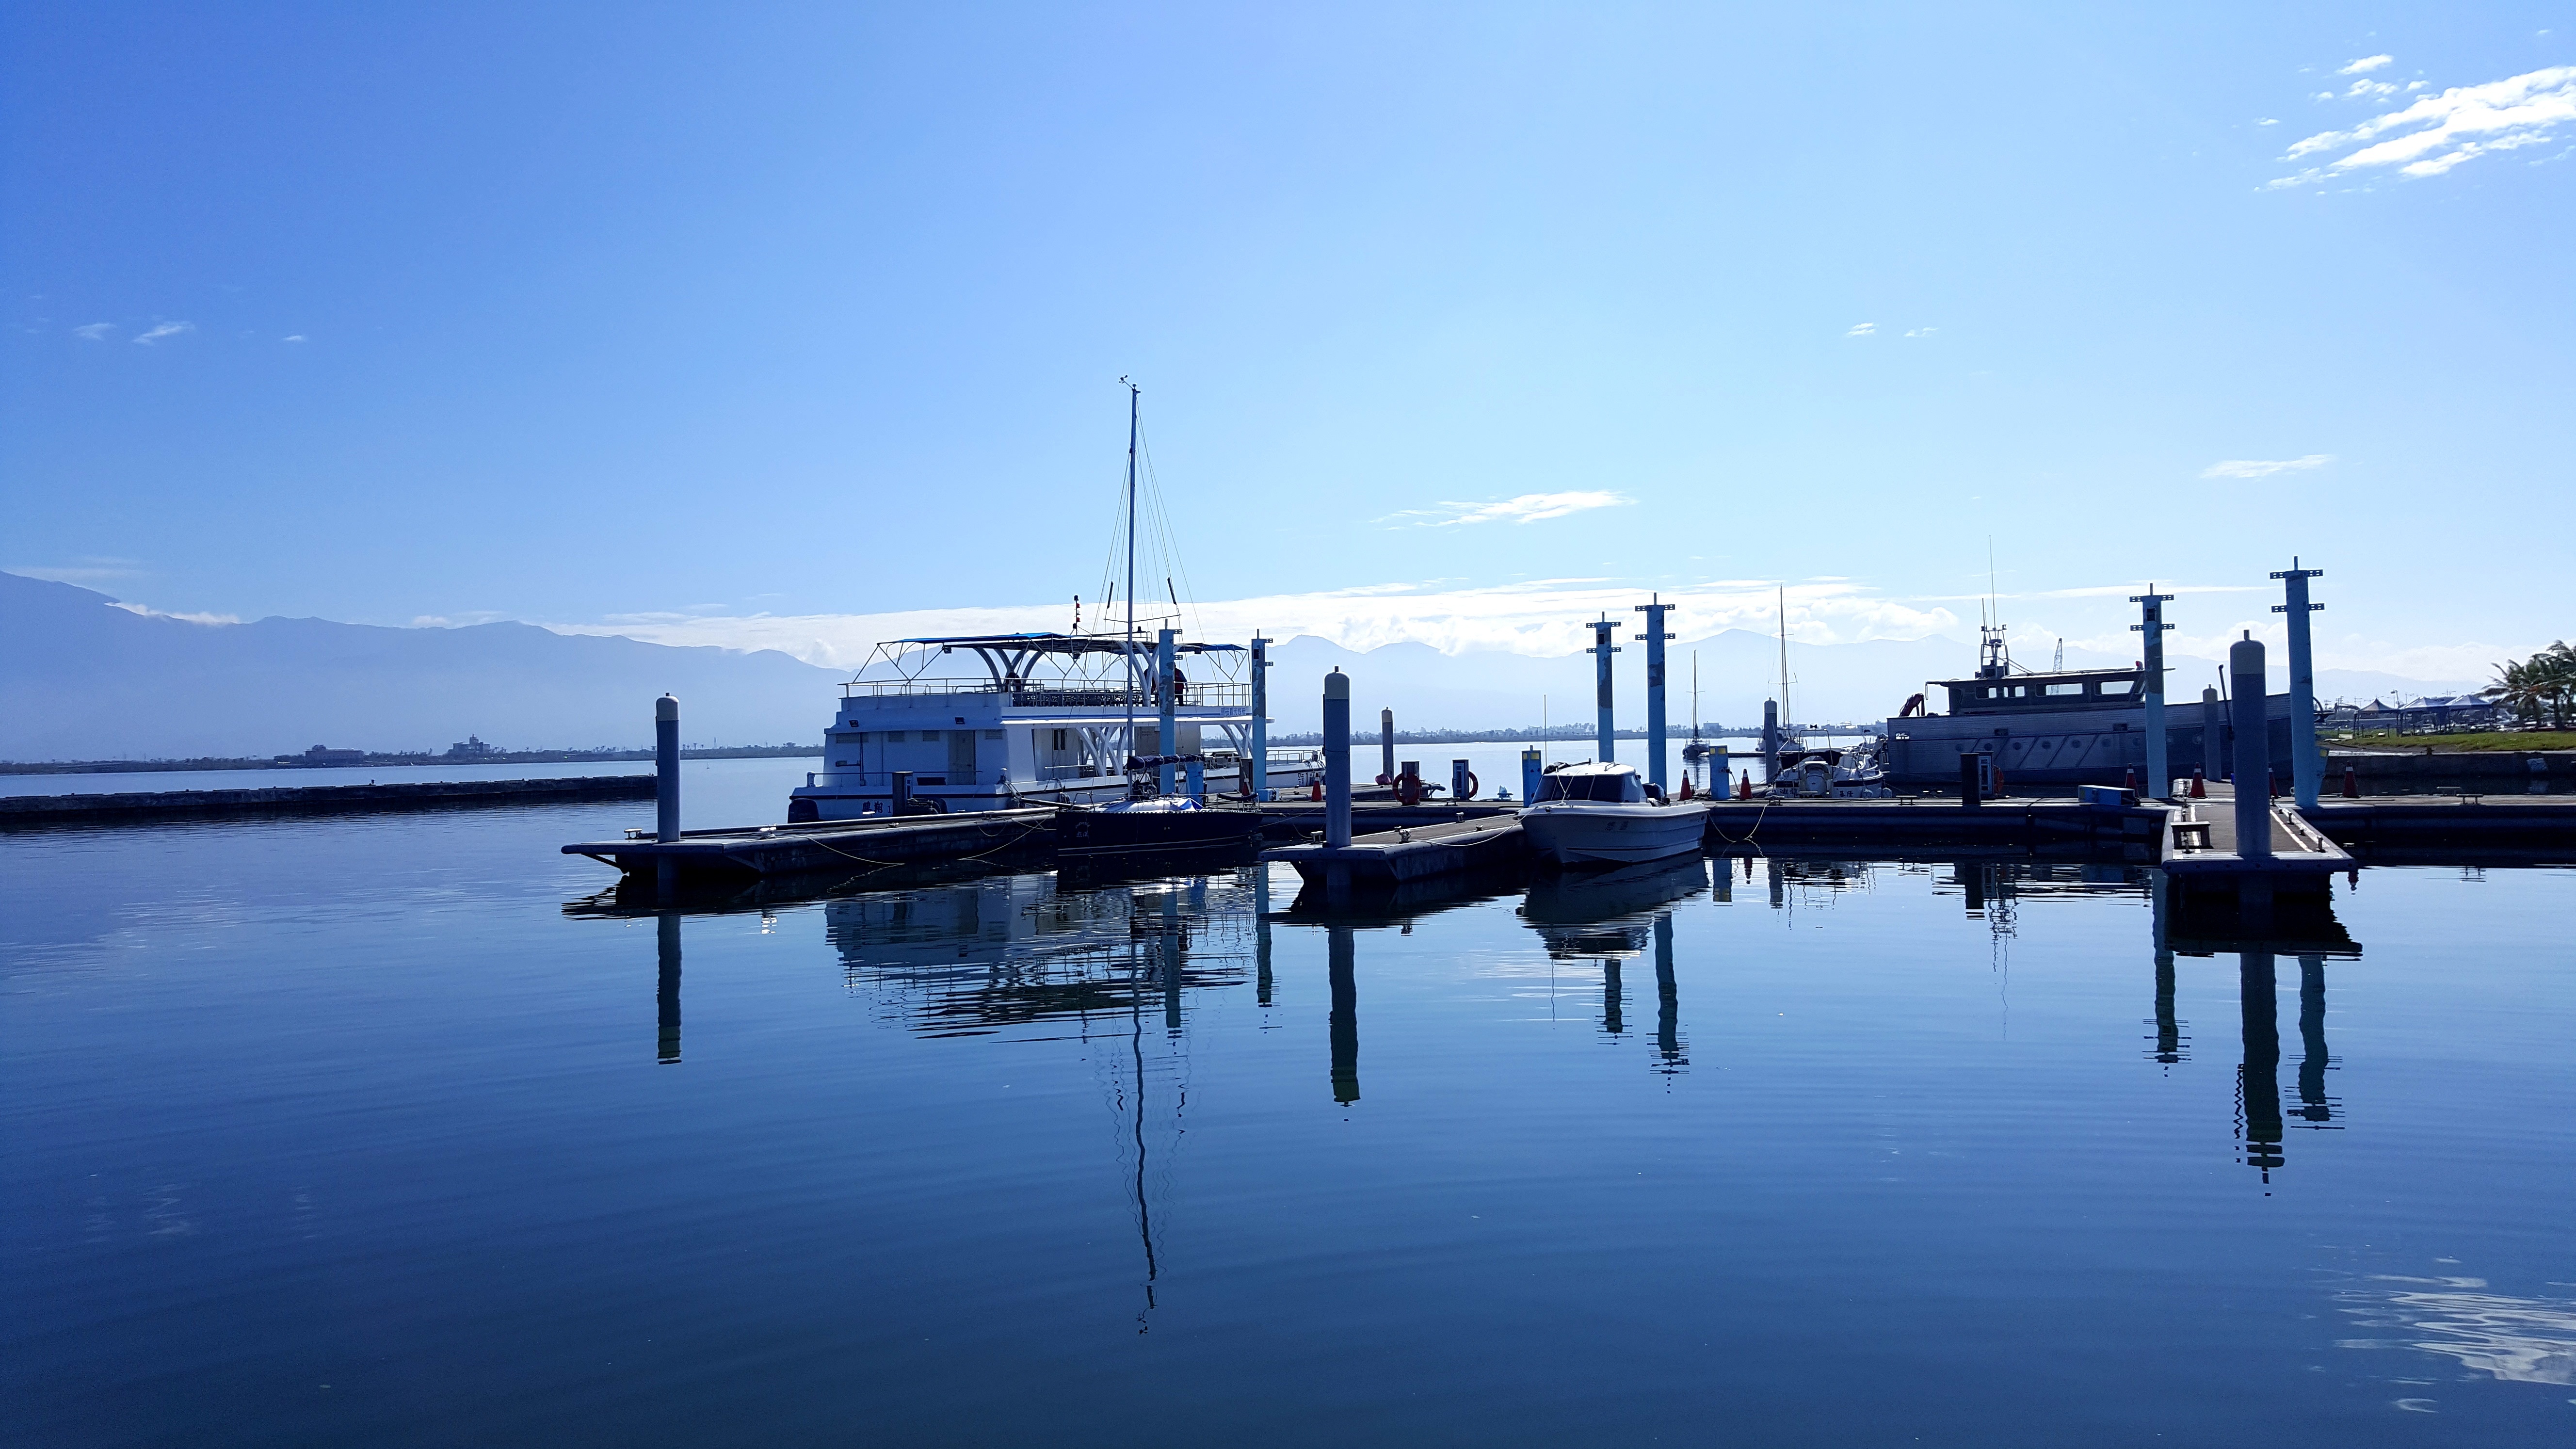
sea, water, ocean, dock, boat, pier, dusk, reflection, vehicle, yacht, bay, harbor, marina, port, channel, taiwan, pingtung, dapeng bay